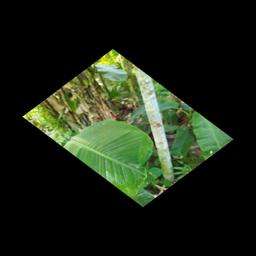
Label: YELLOW SIGATOKA